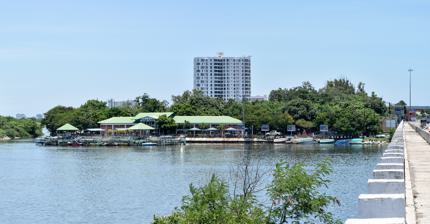
Building: Muttukadu boat house
Country: Unknown
Year built: 1984
Water sport facility in Chennai, India Muttukadu Boat House முட்டுக்காடுப் படகுக் குழாம் The Boat house as seen from the ECR bridge General information Location Muttukadu, Kanchipuram district , Greater Chennai Country India Coordinates 12°48′21″N 80°14′31″E / 12.8058°N 80.2420°E / 12.8058; 80.2420 Grid position 12°48'20.91"N, 80°14'30.91"E Elevation 5 m (16 ft) Inaugurated 1984 Renovated Jun 2009 Owner Tamil Nadu Tourism Development Corporation Website www .tamilnadutourism .org /boathouse /Muttukadu .html OMR Skyline as seen from Muttukadu backwaters Muttukadu Boat House ( Tamil : முட்டுக்காடு படகுக் குழாம்) is a water sport facility on the East Coast Road at Muttukadu village in Kanchipuram district of Tamil Nadu and comes under Chennai Metropolitan Area . It offers rowing, wind surfing, water skiing, and speedboat riding. It is a backwater area of the Bay of Bengal located 36 km (22 mi) from the city centre and 23 km (14 mi) from Adyar and is on the way to Mamallapuram from Chennai. The boat house was inaugurated in 1984 and has 15 row boats, 27 speedboats and 9 pedal boats, besides two high-speed aqua scooters. The water depth varies between 3 ft and 6 ft. It is owned and operated by the Tamil Nadu Tourism Development Corporation (TTDC). The boating spot receives more than 4,000 visitors every weekend. In July 2009, TTDC inaugurated a new bamboo boathouse and a floating boat jetty at the Muttukadu boating facility. The boathouse, with a special roof made of bamboo , has a lounge, from where visitors can watch the boats, and a restaurant. The building has been constructed at a cost of ₹ 8.7 million and the floating jetty at a cost of ₹ 1.2 million. A couple of high-speed aqua scooters with a seating capacity of three was also introduced at a cost of ₹ 1.35 million, which has received good patronage. The scooters can sail at an average speed of 120 km/hour. The boat house has a multi-cuisine restaurant named "Surf", a unit of Coral. In the recent Chennai flood of 2015, Muttukadu boats were used to rescue people on the outskirts of Chennai city. Developments Boating on the backwaters in 2021 The TTDC is planning to introduce sailing near the boating facility as a private-public partnership venture. The Tamil Nadu Tourism Department is also planning to develop the boat house, along with Mudaliarkuppam boat house and Mamallapuram , using funds from Asian Development Bank . In 2008, the TTDC was in process of upgrading facilities at the boat house at the cost of ₹ 7.4 million. It would include a new floating jetty and extension of the boat house. Events In 2008, TTDC conducted a boat race in Muttukadu, in association with the Madras Boat Club. See also India portal Mudaliarkuppam boat house References Wikimedia Commons has media related to Muttukadu boat house .